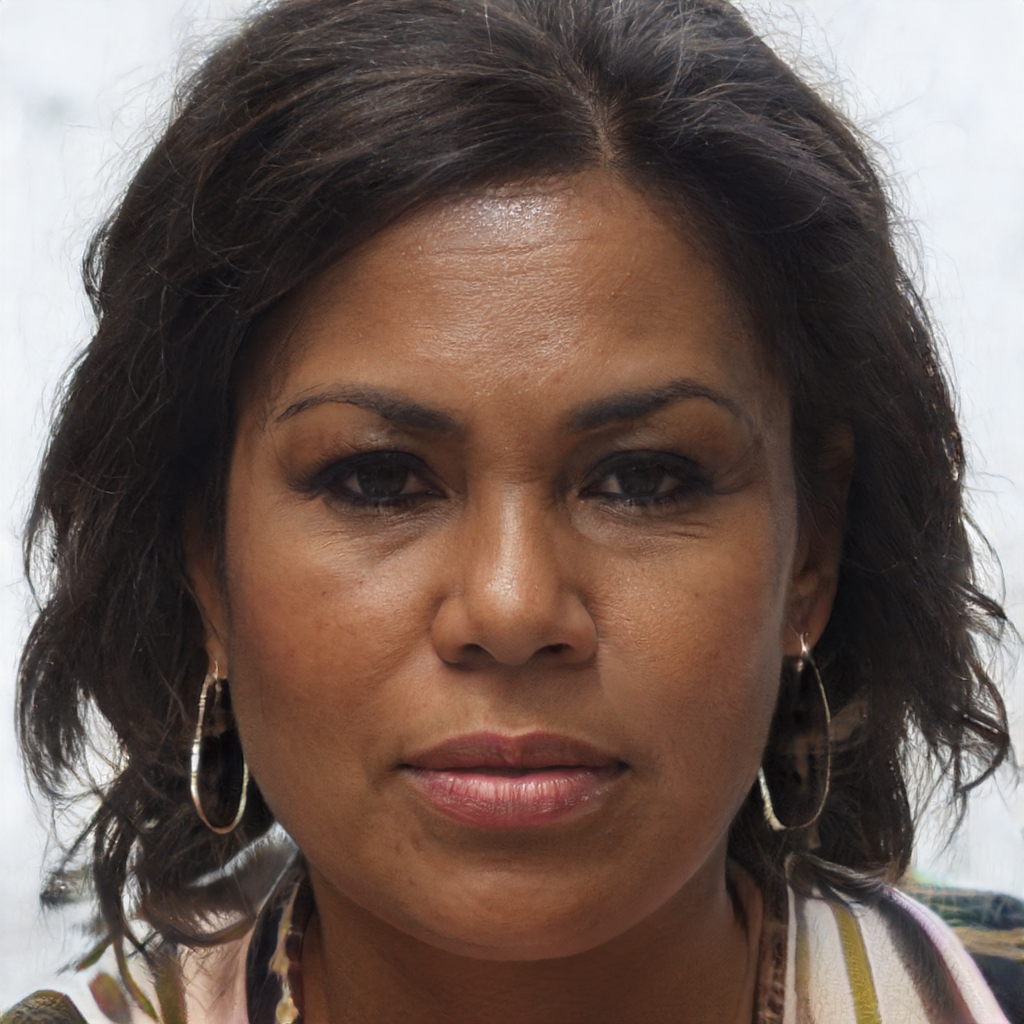
Gender: Female